Ghoul Panic

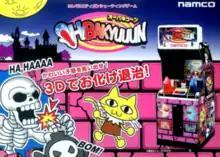
Japanese promotional sales flyer

Ghoul Panic is a 1999 light gun shooter video game developed by Raizing and published by Namco for arcades. A version for the PlayStation was released in 2000. Players used lightguns to complete a series of minigames, done by firing at on-screen targets. In these minigames there is an objective that must be fulfilled before the time runs out to progress such as shooting a certain amount of enemies or protecting small, yellow cats from projectiles. It ran on the Namco System 12 arcade hardware.